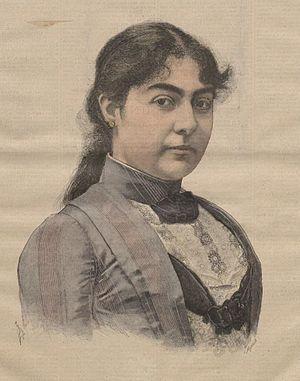
La reine Nathalie de Serbie